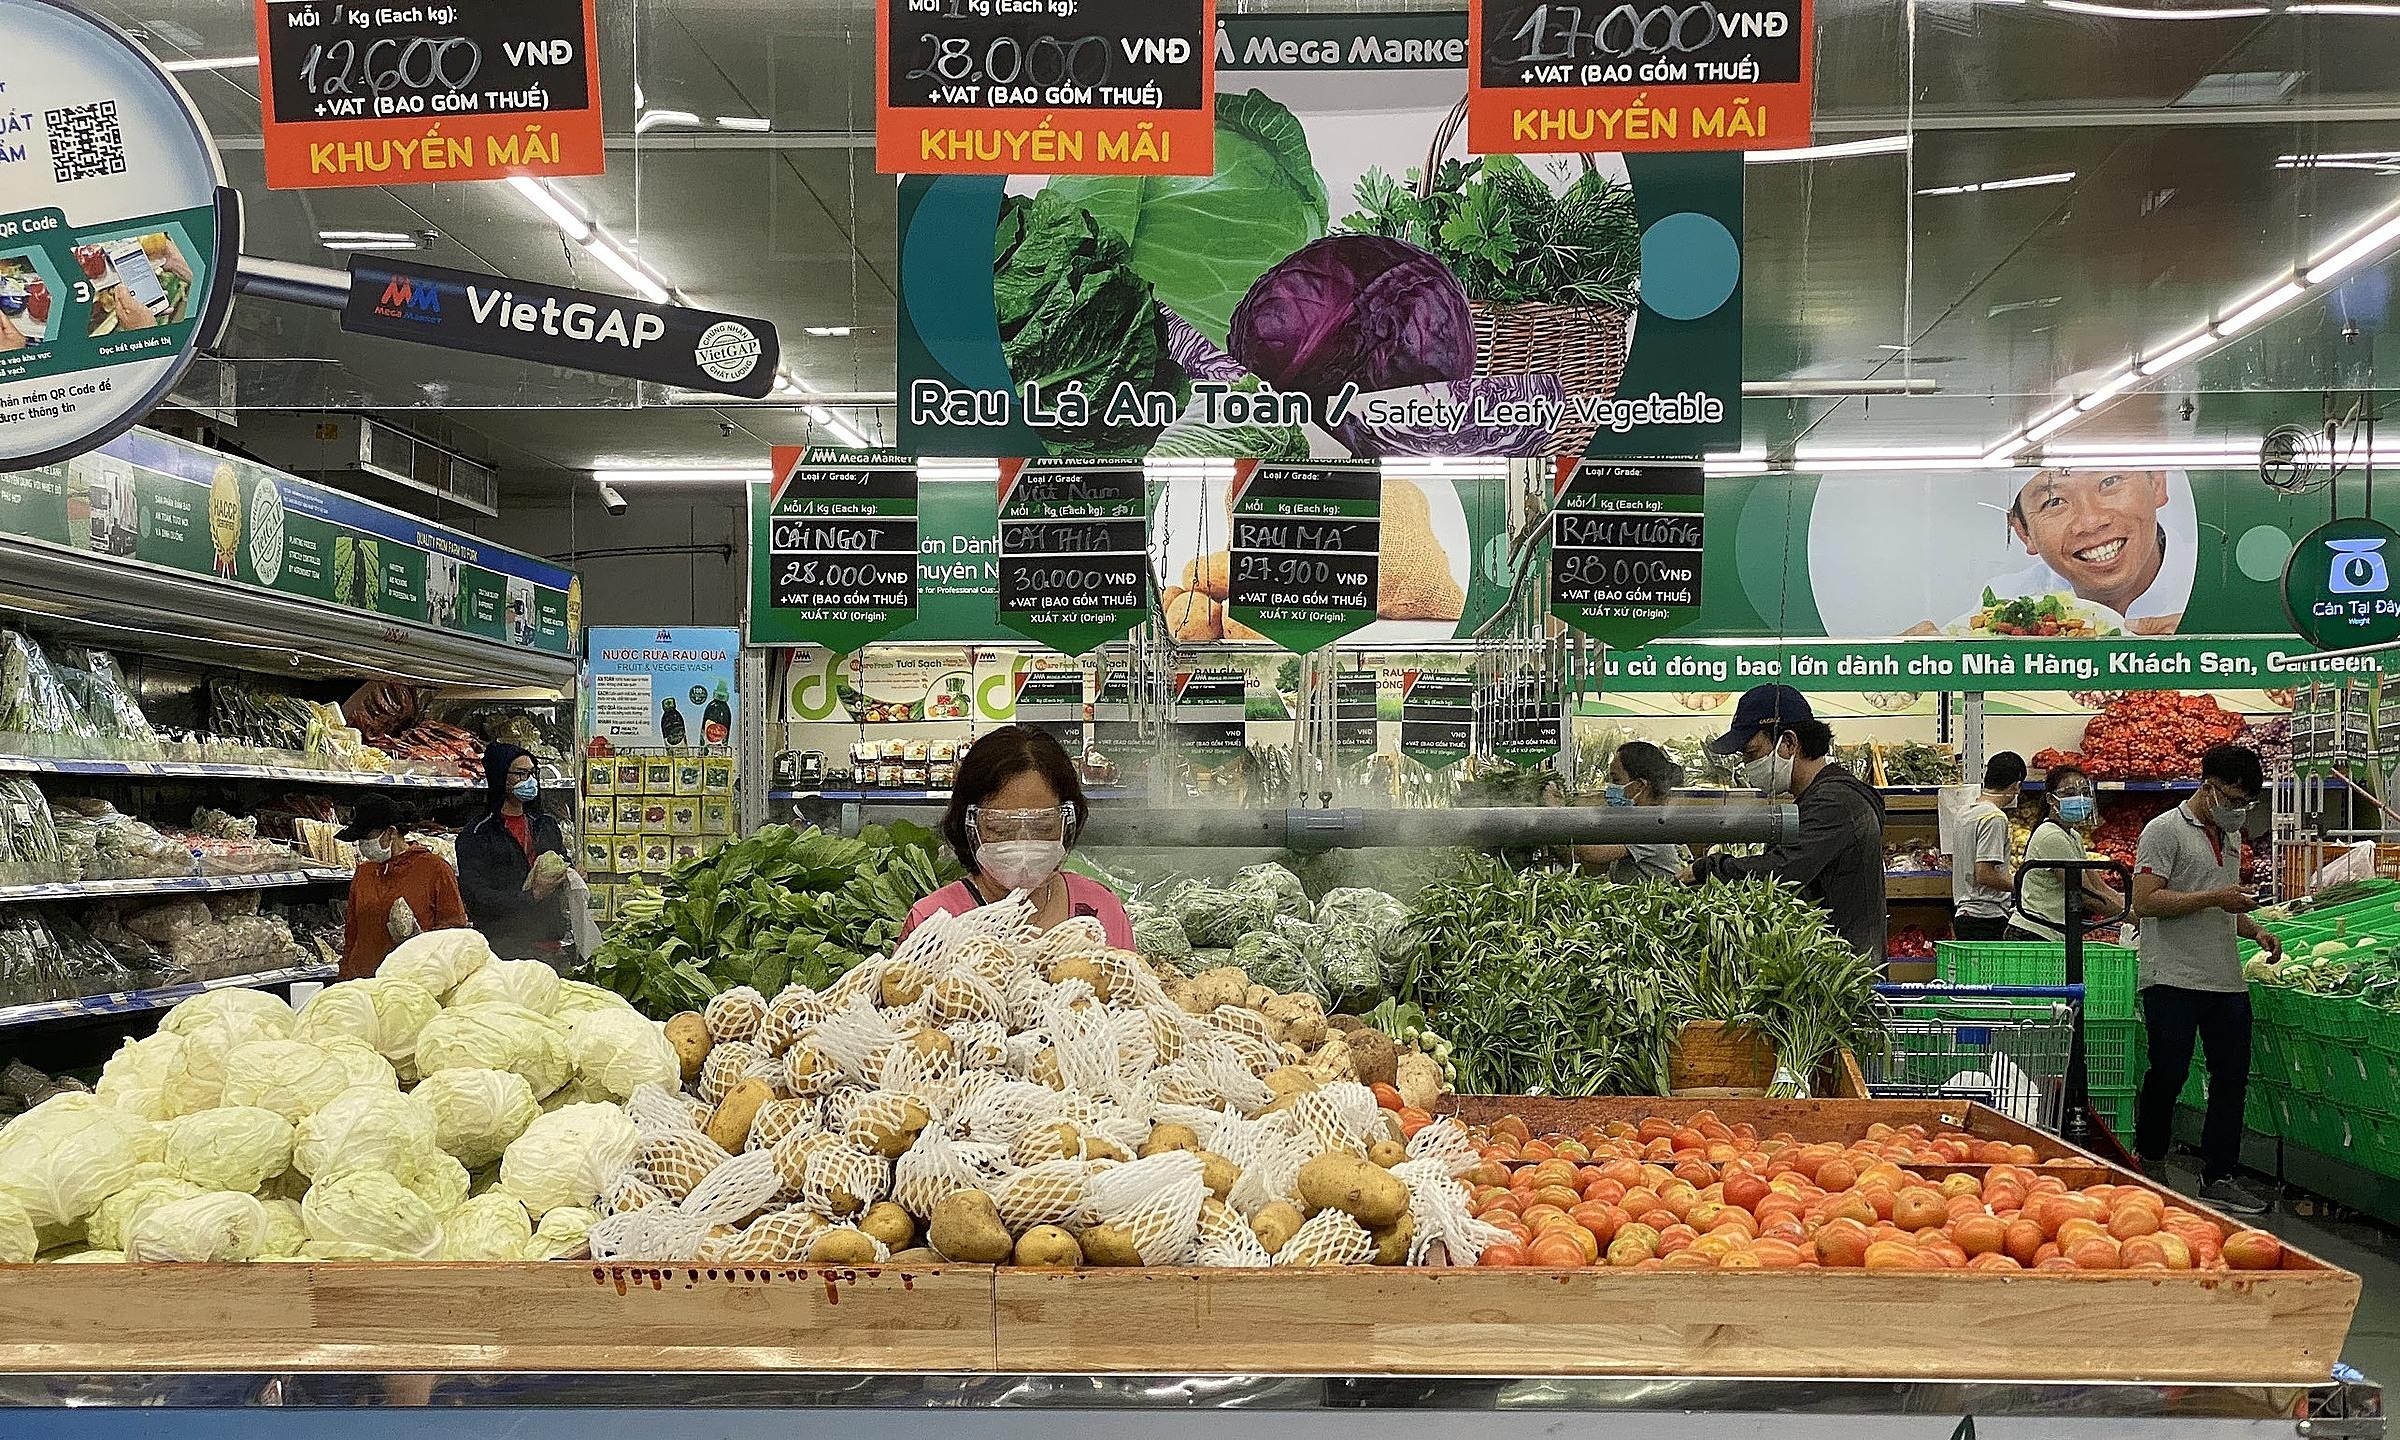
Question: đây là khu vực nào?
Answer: đây là một quầy bán thực phẩm trong một siêu thị